Electronic cigarette

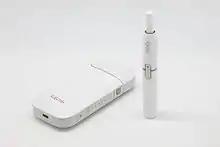
Philip Morris International's iQOS device with charger and tobacco stick.

The IQOS is a heated tobacco product marketed by Philip Morris International. It heats tobacco at a lower temperature than traditional cigarettes. The tobacco sticks reach a temperature up to 350 °C. It sold first in Japan since November 2014. In December 2016, the United Tobacco Vapor Group's (UTVG) stated that they have been given a patent for their vaporizing component system. qmos from UTVG does not contain a wick or sponge and the number of components is 5 compared to 20 for traditional e-cigarettes.